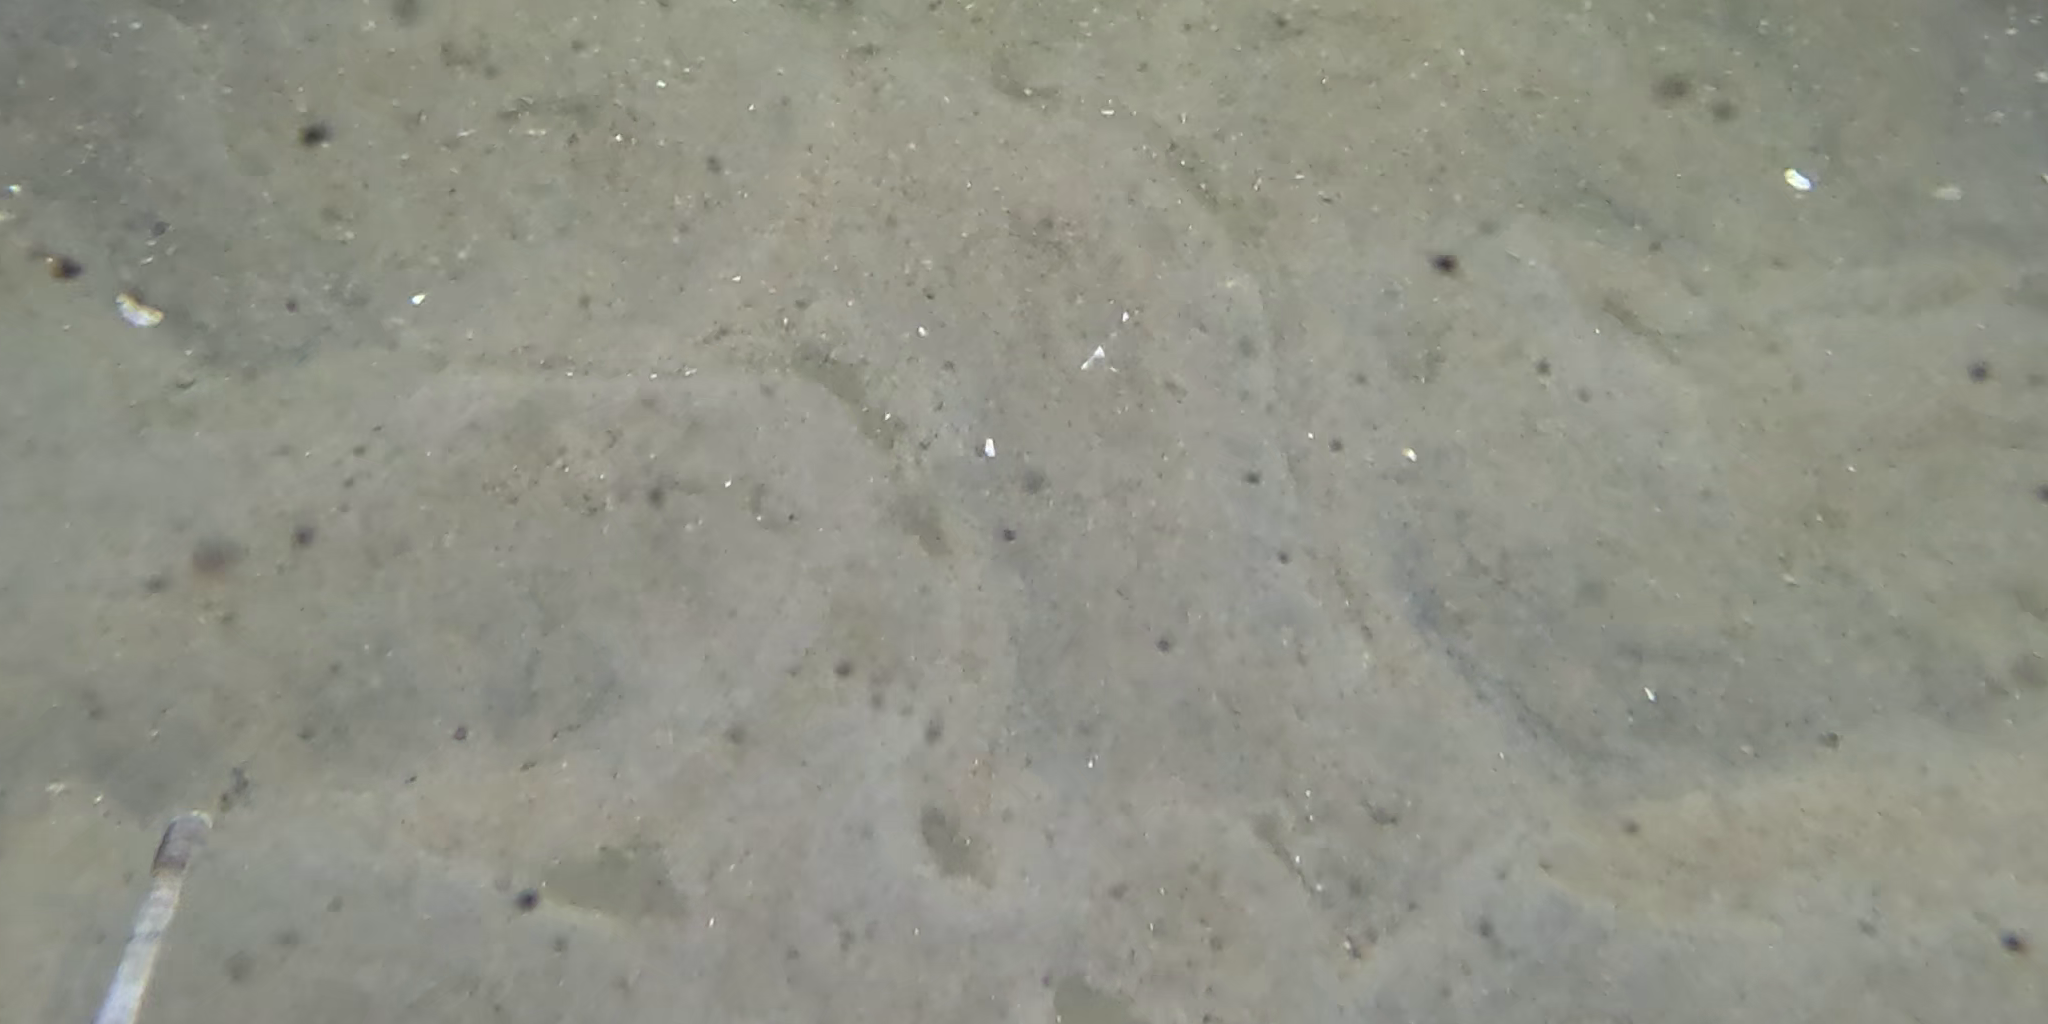
Seabed habitat: sand